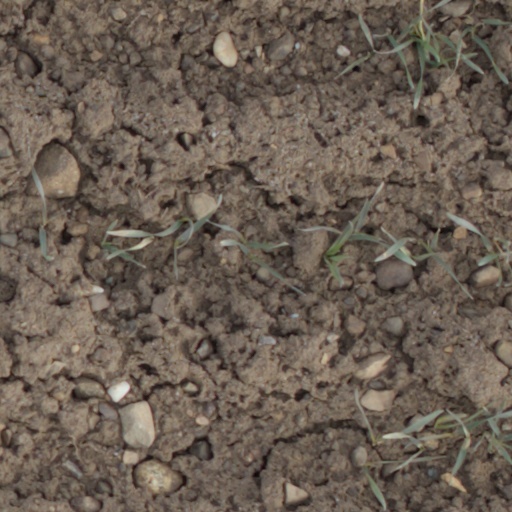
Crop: wheat